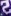
Number: 2